Counterculture of the 1960s

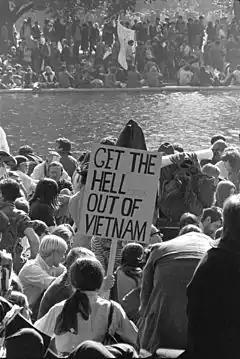
Anti-war protesters

The confrontations between college students (and other activists) and law enforcement officials became one of the hallmarks of the era. Many younger people began to show deep distrust of police, and terms such as "fuzz" and "pig" as derogatory epithets for police reappeared, and became key words within the counterculture lexicon. The distrust of police was based not only on fear of police brutality during political protests, but also on generalized police corruption—especially police manufacture of false evidence, and outright entrapment, in drug cases. In the US, the social tension between elements of the counterculture and law enforcement reached the breaking point in many notable cases, including: the Columbia University protests of 1968 in New York City, the 1968 Democratic National Convention protests in Chicago, the arrest and imprisonment of John Sinclair in Ann Arbor, Michigan, and the Kent State shootings at Kent State University in Kent, Ohio, where National Guardsman acted as surrogates for police. Police malfeasance was also an ongoing issue in the UK during the era.